Robert Kobayashi

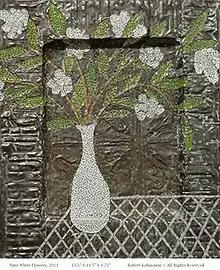
Robert Kobayashi, "Nine White Flowers," 2013, ceiling tin and shaped metal with paint and nails on wood, 15.5 x 13.5 inches

After he moved into the building that contained Moe's Meat Market, he began to work in sheet metal, making portraits and still lifes using metal obtained from discarded stamped ceiling tin and cans that had held olive oil, beer, or ground coffee. These pieces, which a critic dubbed "clouages," were nailed into a wood frames and contained decorative patterns made of many tiny nails. Critics saw them as strange and whimsical, a kind of idiosyncratic folk art having a childlike quality. One late piece in this style is "Nine White Flowers" of 2013. A critic noted that "despite the coldness one would expect from the medium of tin, Kobi’s work subtly suggests a gentle wit and a delicate touch. The rigid nature of the metal is softened into a suppleness of shape and color. The chill warms with the nimble diligence of his fingers guided with the expressiveness of his affectionate mind."